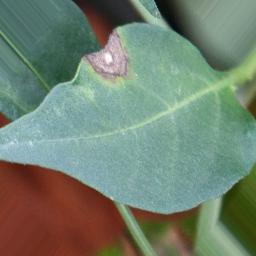
Label: cercospora